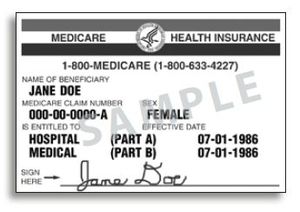
Ayn Rand / Karriere / Vidner mod kommunistisk infiltration
Ayn Rand talte med foragt om helseforsikringen Medicare, men benyttede sig selv af den.
Ayn Rand, født Alisa Sinovjevna Rosenbaum var en Russisk/amerikansk forfatter og filosof, bedst kendt for sin filosofi kaldet objektivisme og bøgerne Kun den stærke er fri og - og verden skælvede